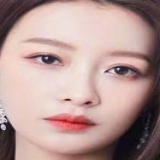
diễn viên Tôn Di